The Castle (novel)

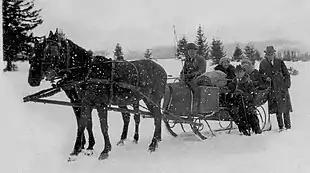
Franz Kafka (far right) arriving in Spindlermühle in 1922

Kafka began writing the novel on the evening of 27 January 1922, the day he arrived at the mountain resort of (now in the Czech Republic). A picture taken of him upon his arrival shows him by a horse-drawn sleigh in the snow in a setting reminiscent of "The Castle". Hence, the significance that the first few chapters of the manuscript were written in the first person and at some point later changed by Kafka to a third-person narrator, "K."